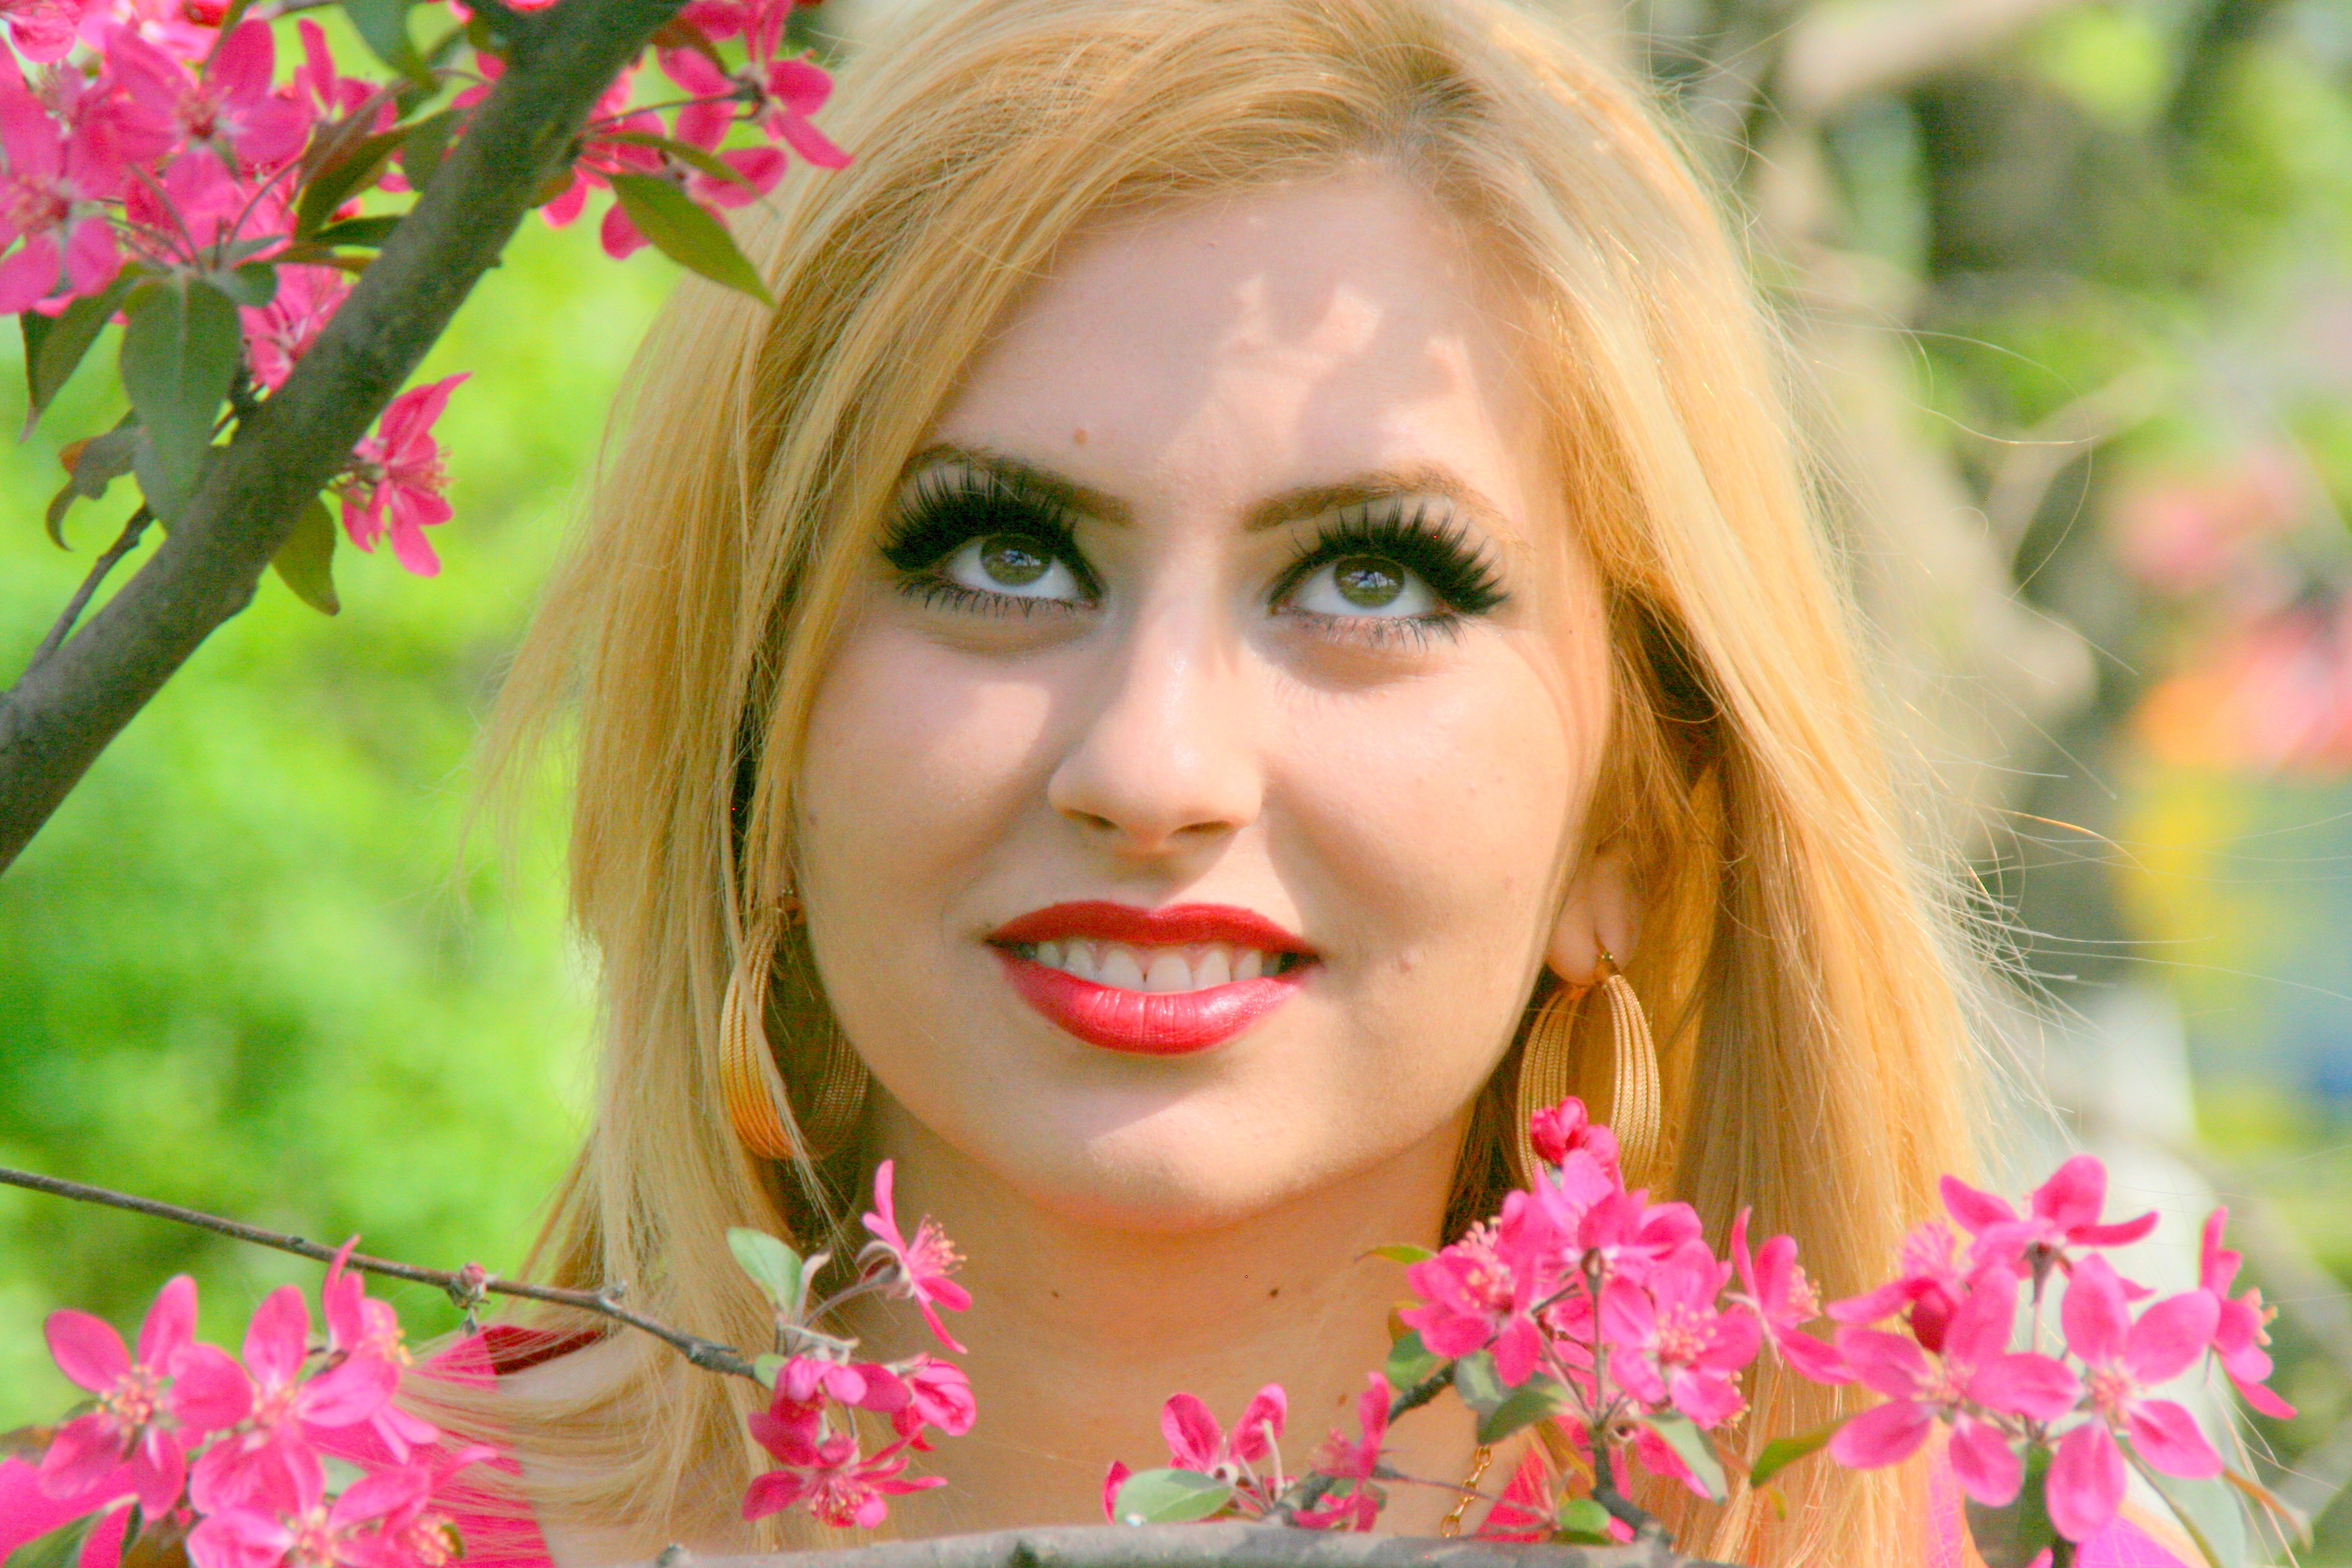
tree, person, plant, girl, woman, hair, photography, flower, portrait, model, spring, color, fashion, lady, pink, blonde, facial expression, lip, season, smile, flowers, close up, face, doll, dress, eye, head, skin, beauty, blond, sweetness, photo shoot, seduction, portrait photography